Apink

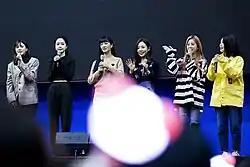
Apink in January 2019

On January 13, 2014, Apink released "Good Morning Baby", a song composed by Duble Sidekick, to celebrate the 1,000th day since the group's debut. The song peaked at number six on Gaon's weekly chart. Their fourth EP, "Pink Blossom", and the music video for its title track, "Mr. Chu", by Duble Sidekick, were released on March 31. The song peaked at number two on "Billboard"s K-Pop Hot 100. Apink won six music show trophies for "Mr. Chu", and the song was the eighth best selling digital song in 2014, according to Gaon's year-end chart. In June, Bomi and Namjoo formed a sub-unit called Apink BnN, which released the single "My Darling" for Brave Brothers' 10th Anniversary Project. "My Darling" was later included on "Pink Luv", Apink's fifth EP. The single "Break Up to Make Up" for the project "A Cube for Season #Sky Blue", featuring Eunji and label mate Huh Gak, was released on July 8, ranking first on Gaon's weekly digital chart. In August, Apink was chosen to replace Beast on MBC Every1's reality show, "Showtime". "Apink's Showtime" first aired on August 7, 2014, and there were a total of eight episodes. The show followed Apink's daily activities. Apink debuted in Japan with a showcase on August 4 in Tokyo and on September 15 in Osaka with 6,000 fans in attendance. Their first Japanese-language single, "NoNoNo", also including a Japanese version of "My My", was released on October 22. The single was number four on Oricon's weekly singles chart. More than 20,000 fans reportedly gathered for their debut events held in three Japanese cities. From September to November, Apink raised funds for the Seungil Hope Foundation to build a hospital for ALS patients. In November, Apink's online fan club surpassed 100,000 members. On November 13, Apink received the Best Female Dance award at the 2014 Melon Music Awards for their video of "Mr. Chu". In November, the group released their fifth EP, "Pink Luv", as well as the music video for its title song, "Luv", which was composed by Shinsadong Tiger. The song was Apink's first number one ranking on Gaon's weekly and monthly digital charts, and "Pink Luv" topped Gaon's weekly album chart in its first week of release. Apink first performed "Luv" live at a showcase on November 20, followed by a performance at "Music Bank" the next day, prior to the album's release. The group won first place on all three major Korean music shows two weeks in a row, the only girl group to do so in 2014. Besides "The Show" and "Show! Music Core", they also won a triple crown on "Inkigayo", which only allows three wins before removing a song from competition. They finished the year by winning all the music shows in December with "Luv". On Gaon's year-end ranking, Apink was the third best selling girl group in 2014.